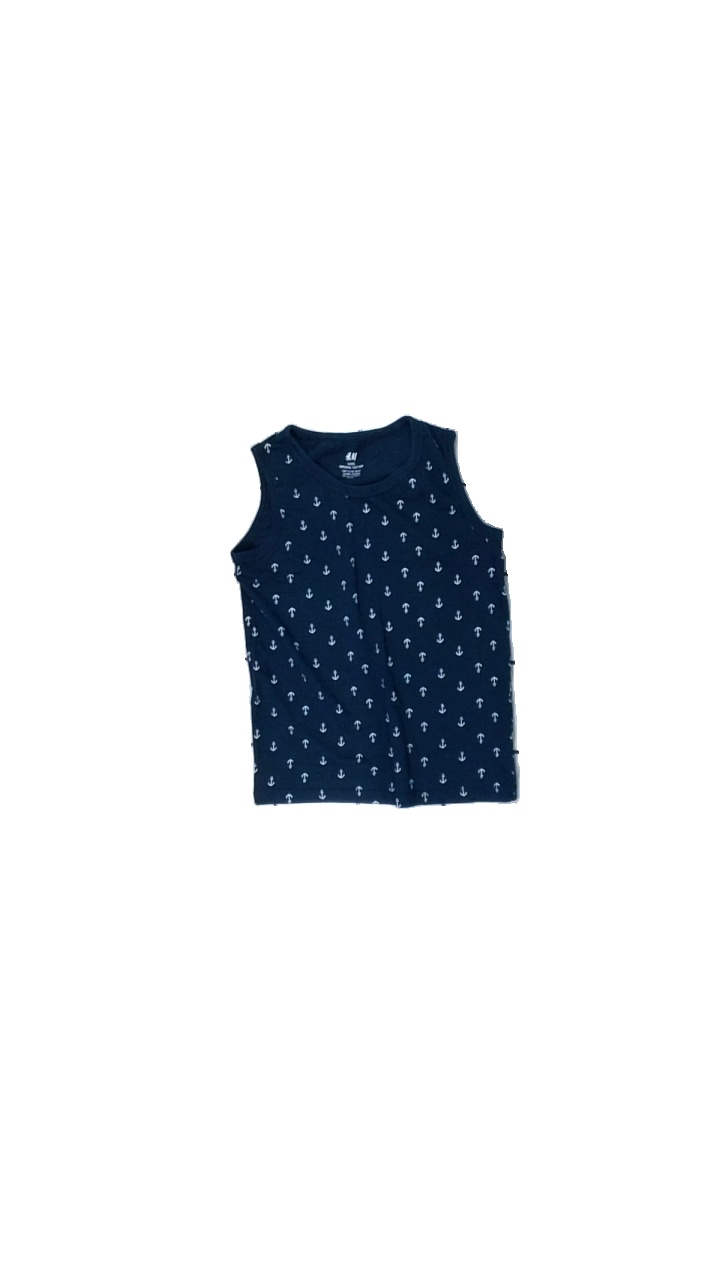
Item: Tank Top (Children)
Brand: H&m
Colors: Blue, White
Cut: Regular
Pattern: Other
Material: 100% cott
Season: All
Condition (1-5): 4
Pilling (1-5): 4
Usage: Reuse
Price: <50